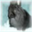
Label: rabbit